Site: brandenburg
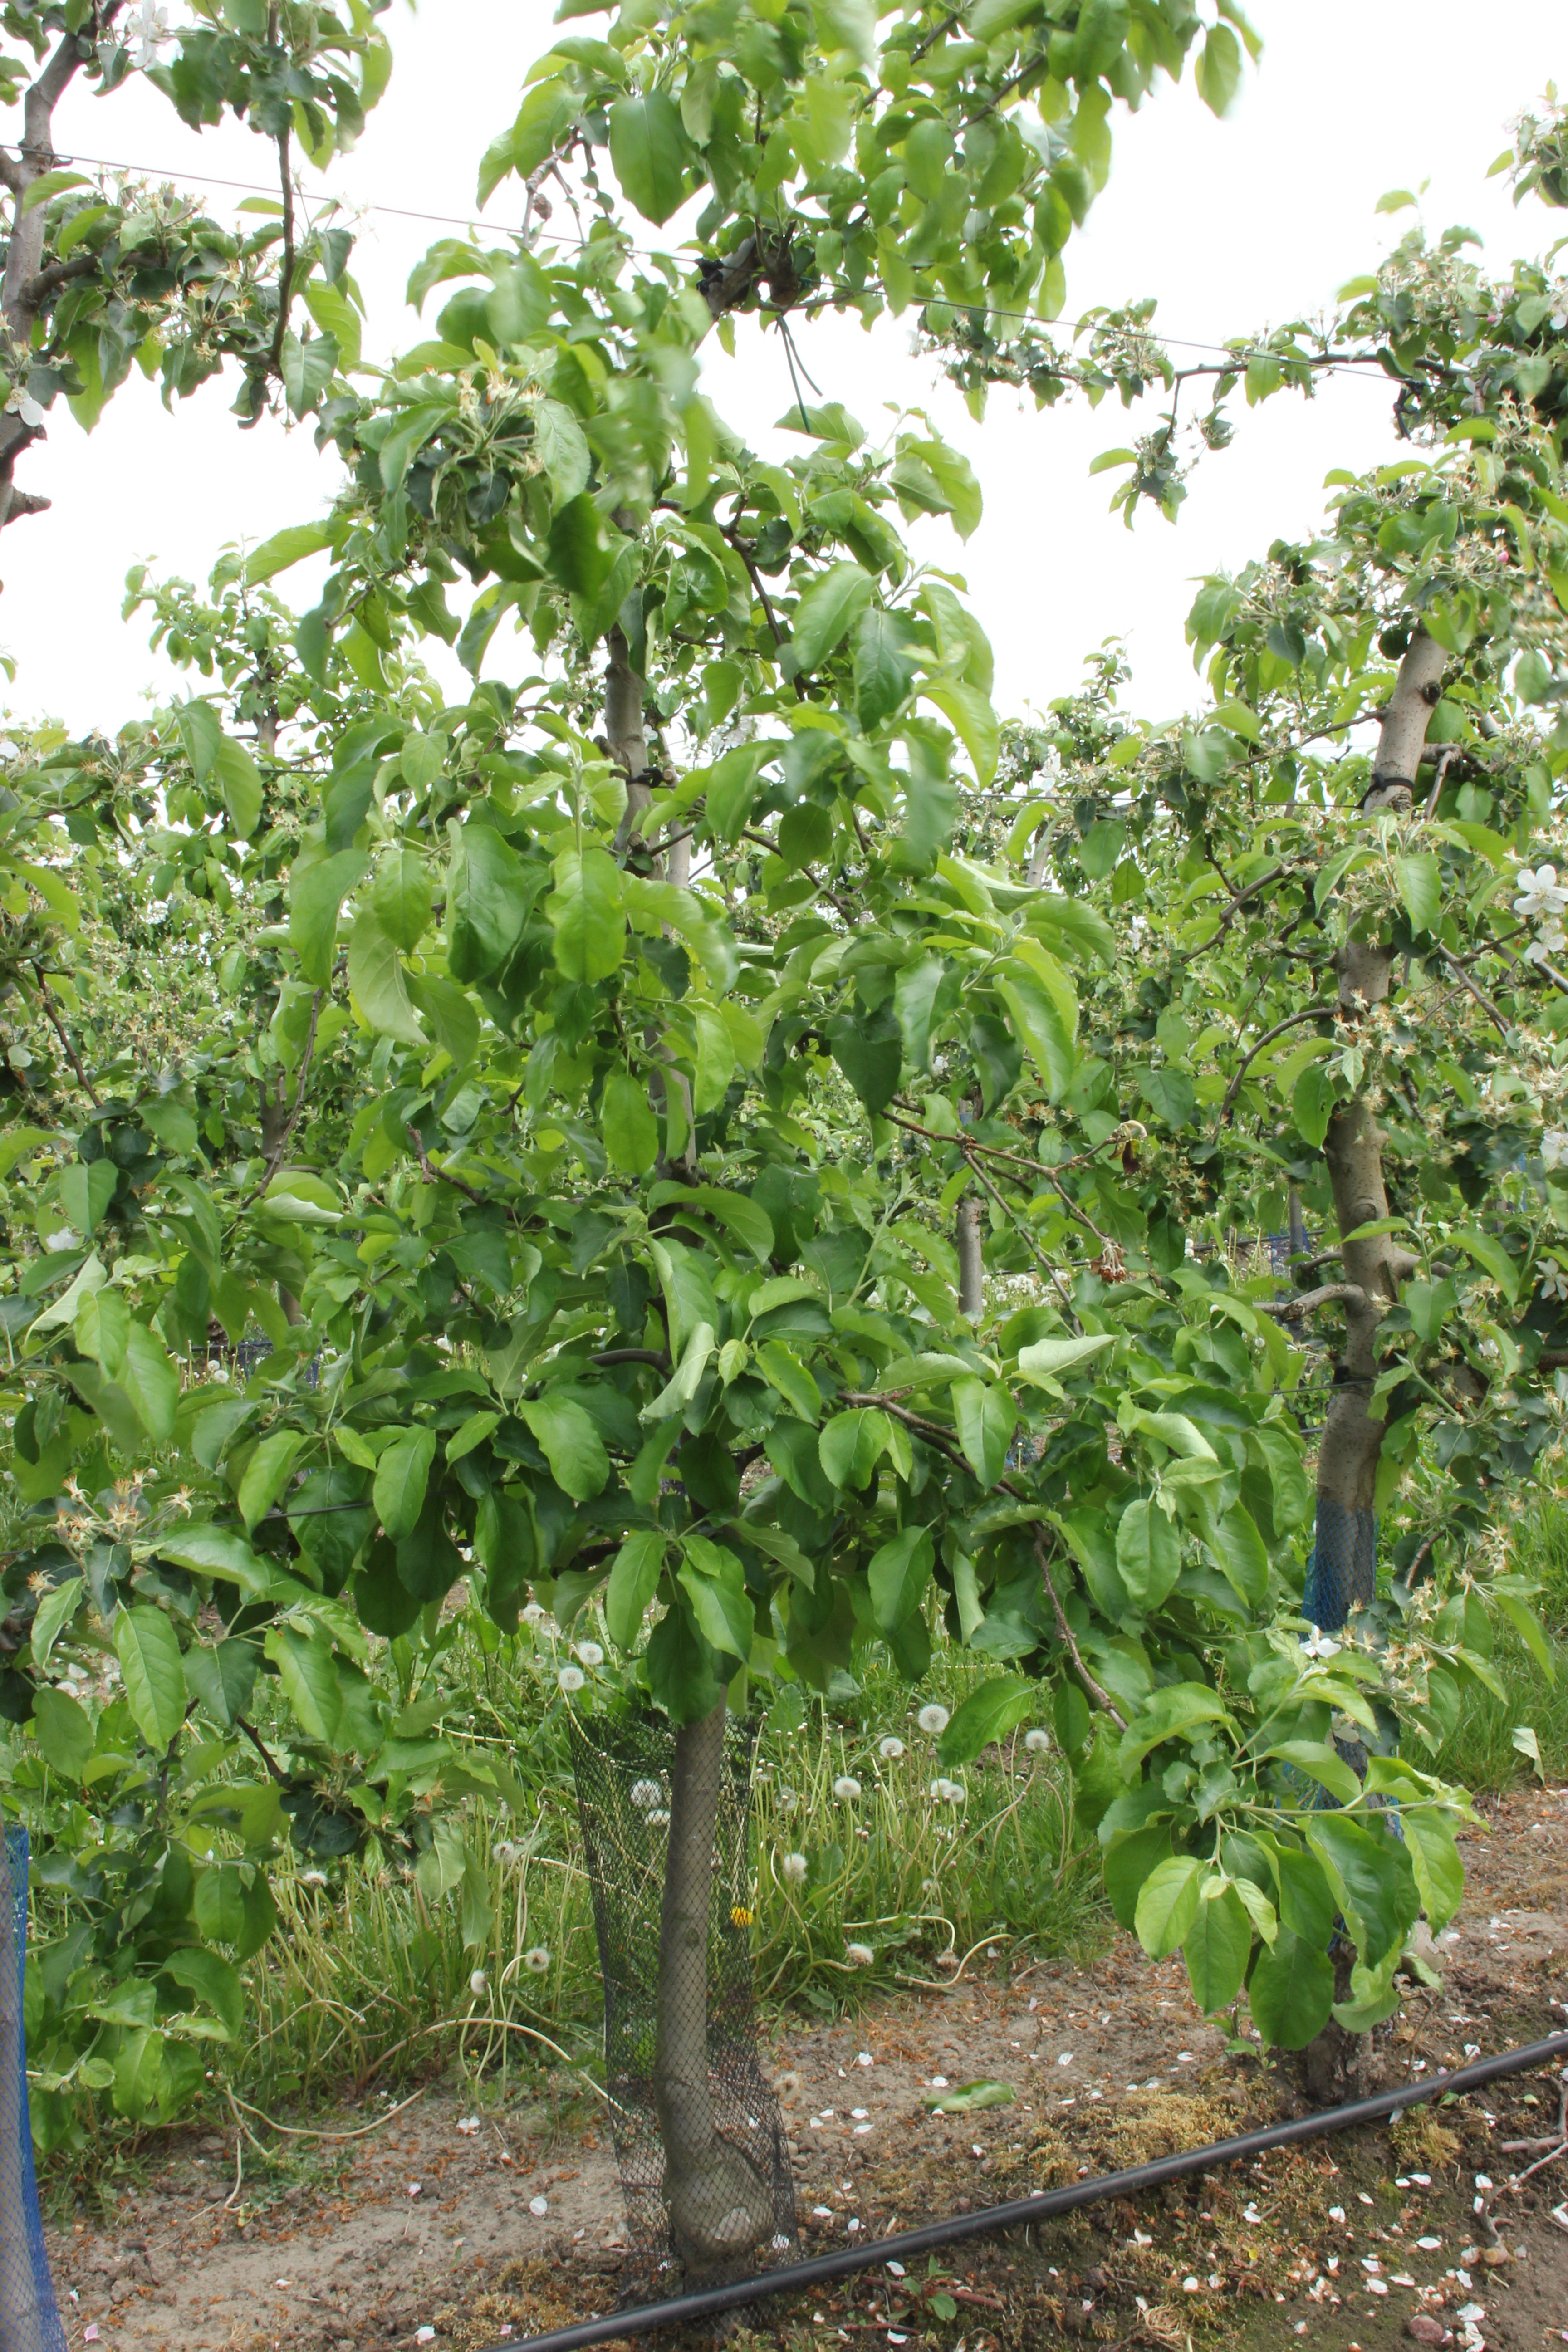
Growth stage (BBCH 67): Flowering